Up-To-Date Store

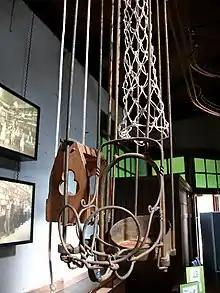
Lamson cash ball system at the Up-To-Date Store, 2010

The store features the substantial surviving components of a Lamson Cash Carrier system that was gravity-operated with hollow wooden balls rolling down an inclined track. The system allowed money to be collected at four counters inside the store which would then be sent to an office for safekeeping and where, if necessary, change would be issued and sent back to the counter staff for delivery to a customer. The system operated between Rooms 1 and 2, (where sales would have been made at the counters), and Room 5 (where money would have been collected and change provided). The system is not operational, but could easily be made so. There are four pairs of tracks. All of the track system survives in Room 1 and about half in Room 2. Only one (of the original two) delivery/loading mechanisms is in place in each of Rooms 1 and 2. Room 1 contains a second disassembled delivery/loading mechanism. Room 5 contains intact delivery/loading mechanisms for all four tracks. Council holds several timber balls.